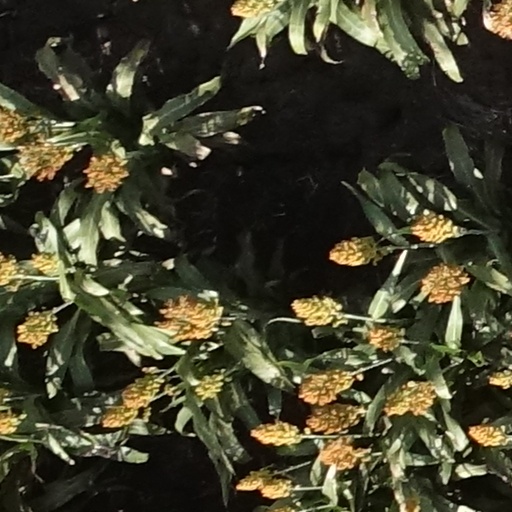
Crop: sorghum